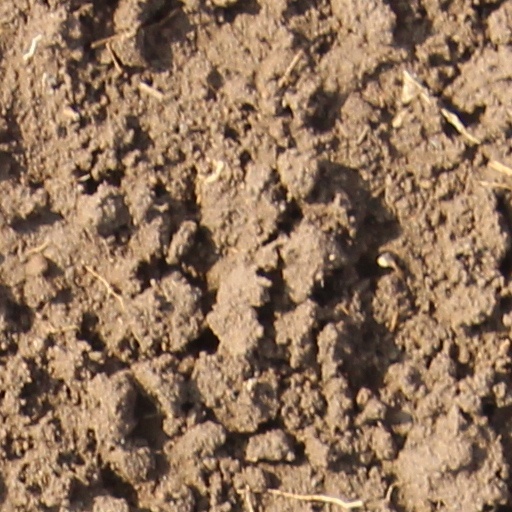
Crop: wheat